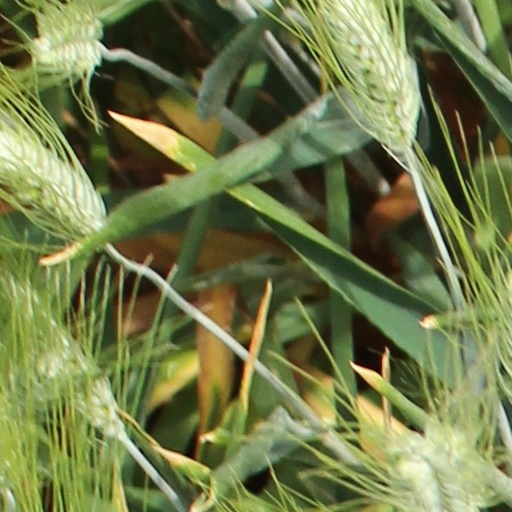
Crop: wheat